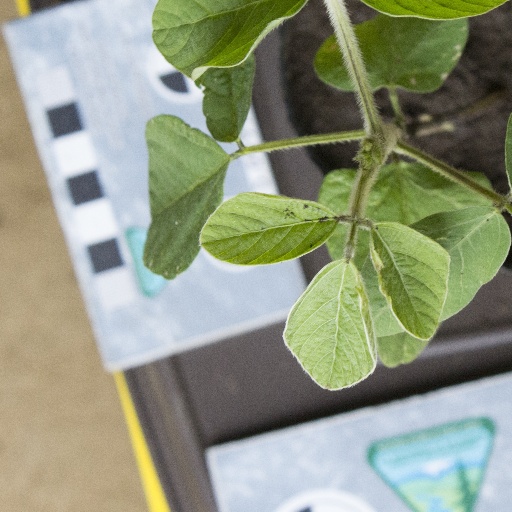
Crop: soybean